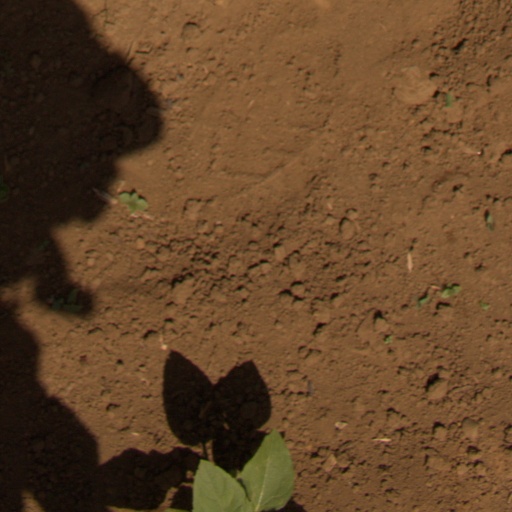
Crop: Jerusalem artichoke